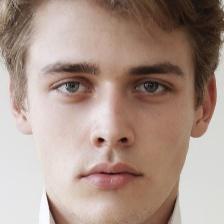
Label: faces